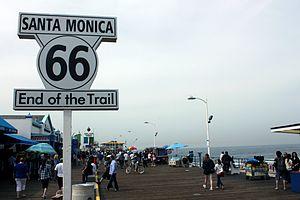
La route 66 est une ancienne route américaine qui reliait Chicago à Santa Monica, entre les années 1926 et 1985 aux États-Unis.